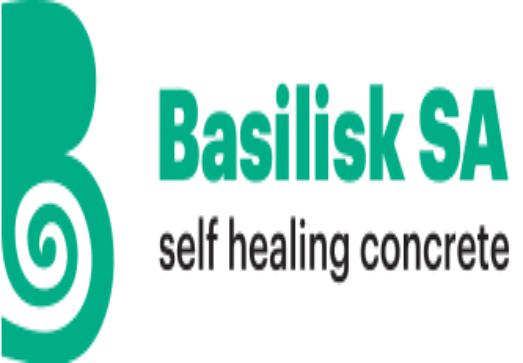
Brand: basilisk
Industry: Others